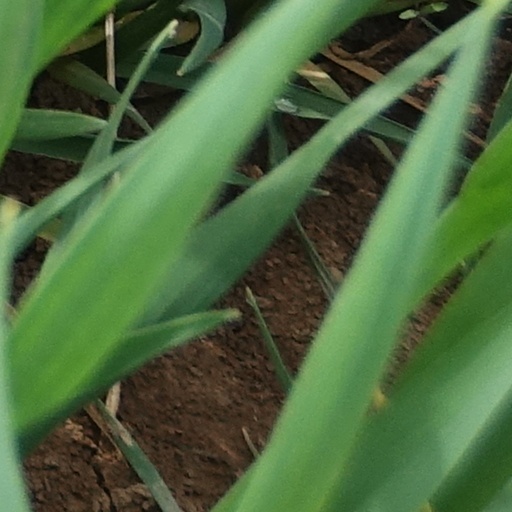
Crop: wheat